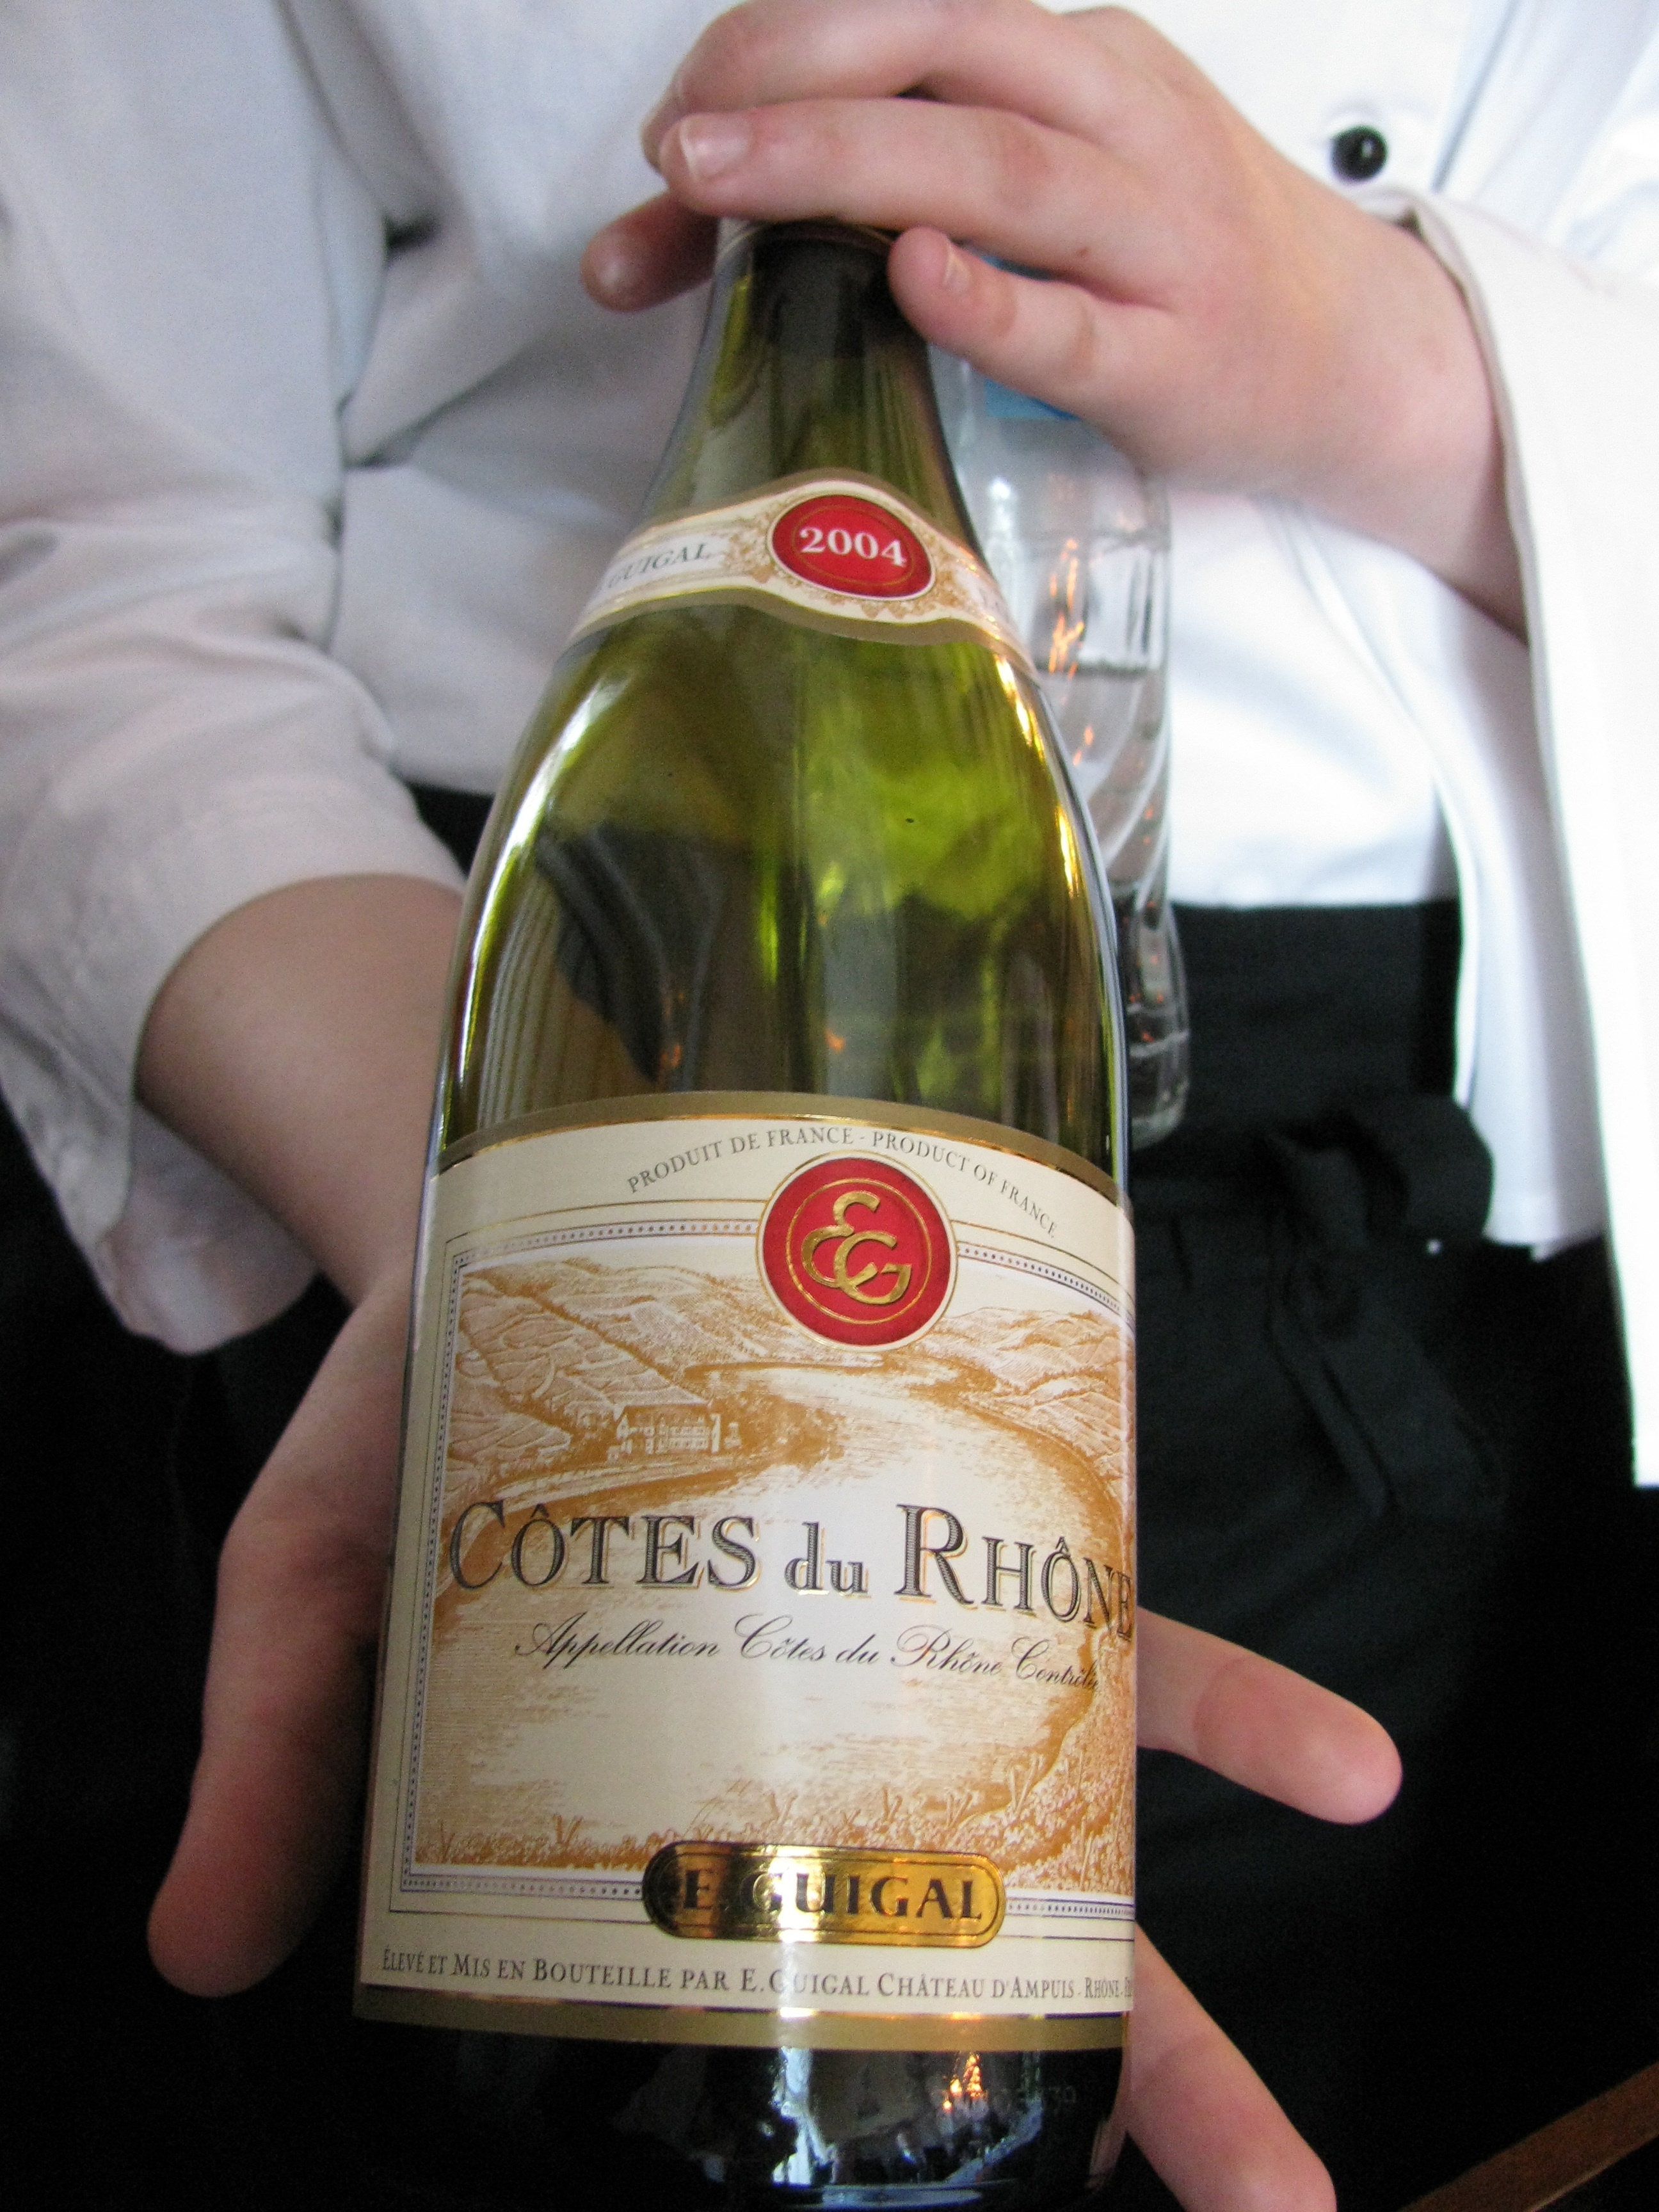
wine, restaurant, celebration, drink, bottle, waiter, champagne, liqueur, white wine, alcoholic beverage, flagon, distilled beverage